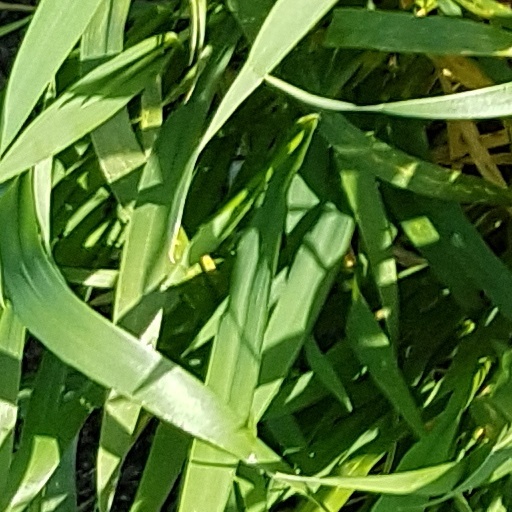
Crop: wheat